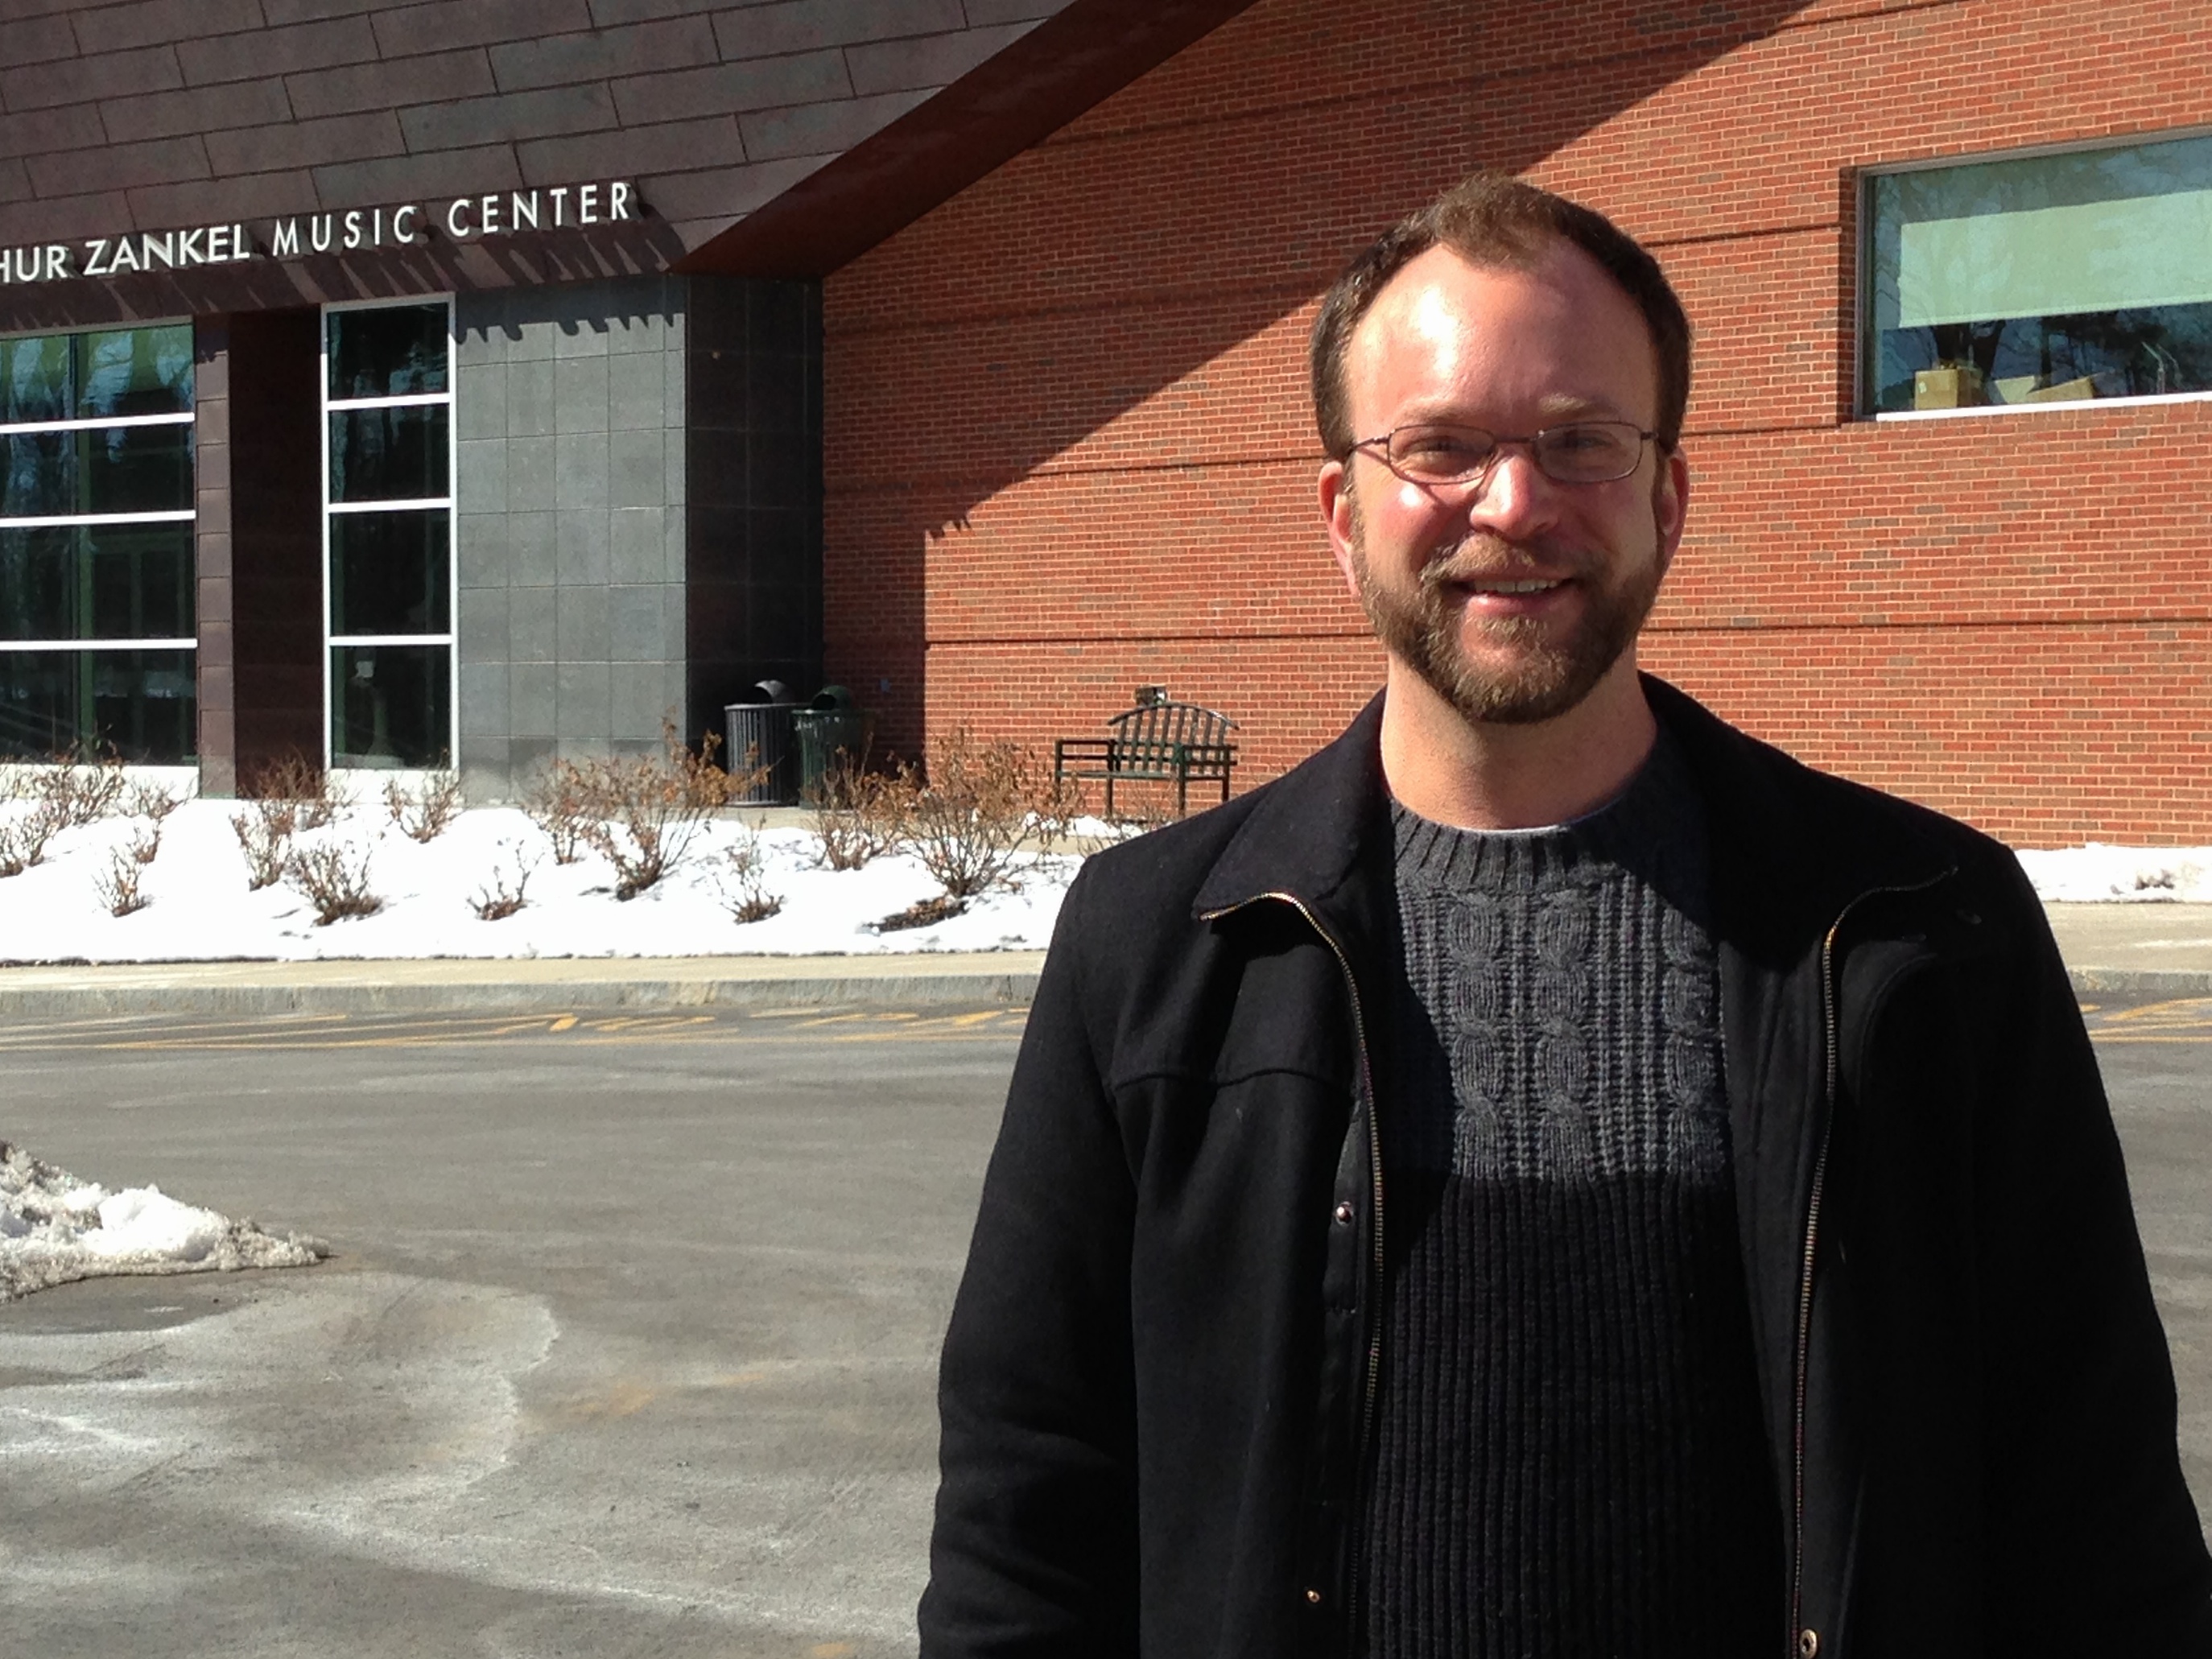
suit, window, building, professional, jacket, outerwear